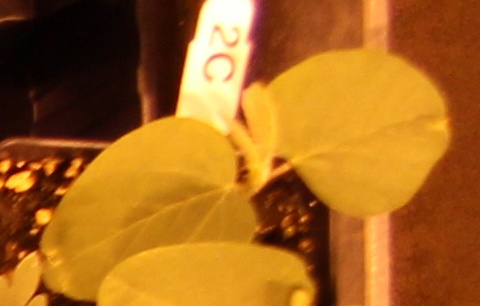
Label: Soybean